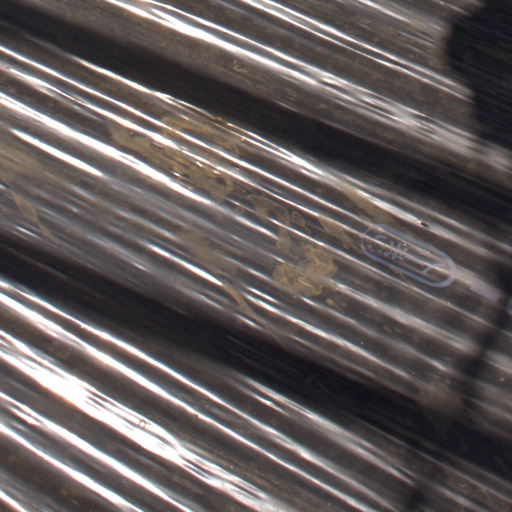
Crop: Jerusalem artichoke